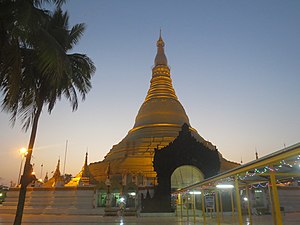
Sittwe
Pagode i Sittwe
Sittwe er en by i Burma. Den har ca. 181.000 indbyggere. Byen blev grundlagt i 1826.